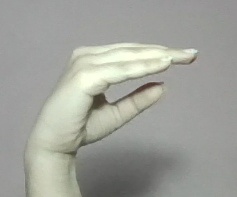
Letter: jeem